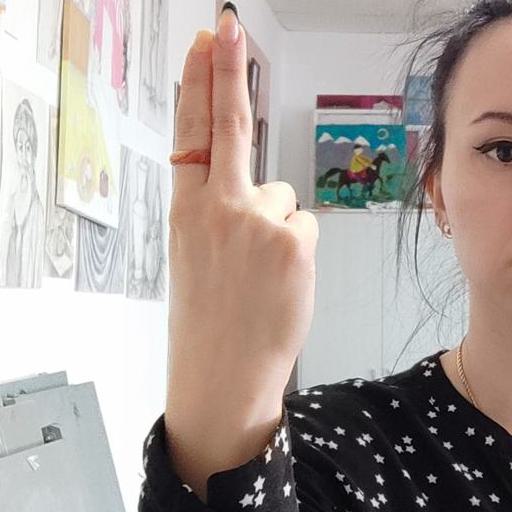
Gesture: two_up_inverted